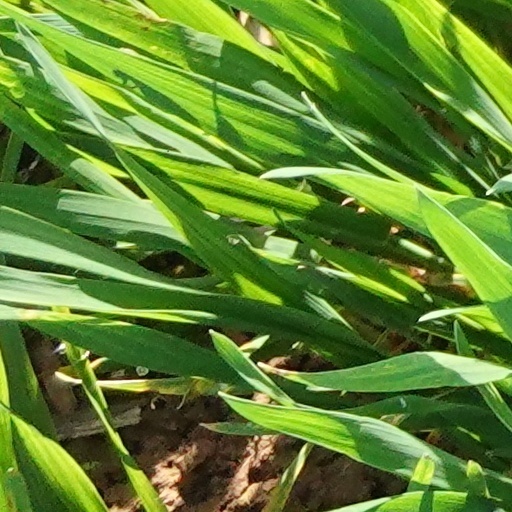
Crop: wheat